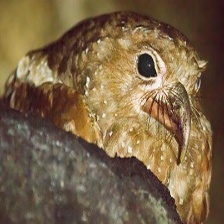
Species: OILBIRD
Scientific name: STEATORNIS CARIPENSIS